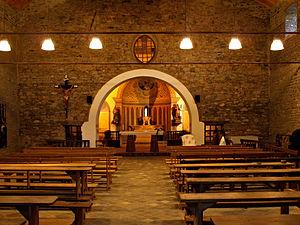
Castellare-di-Casinca est une commune française située dans la circonscription départementale de la Haute-Corse et le territoire de la collectivité de Corse. Elle appartient à l'ancienne piève de Casinca.